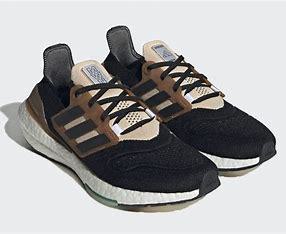
Brand: Adidas
Model: Ultraboost 22 Lauf